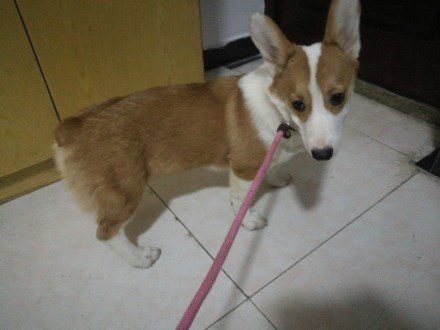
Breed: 2909-n000116-Cardigan